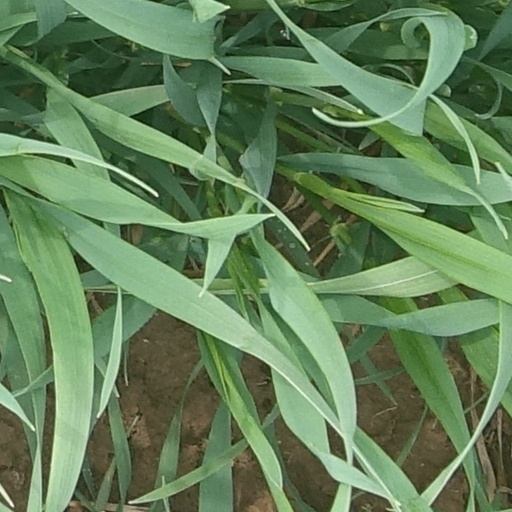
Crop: wheat